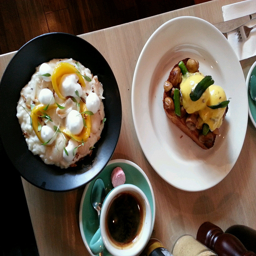
A table with two plates of food and a beverage on it.
two bows of food next to a cup of coffee on a table
An assortment of food in dishes on a table.
Plates of food sit with a cup of coffee on a table.
Two plates of unidentifiable food and a cup of coffee.